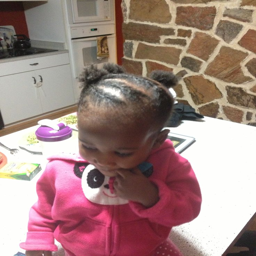
flat twists and a puff .